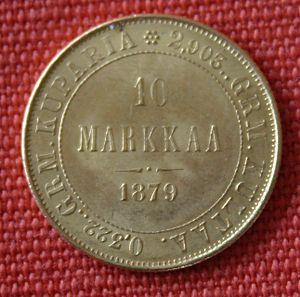
Storfyrstendømmet Finland / Økonomi, næringsliv og sociale forhold / Valutapolitik og bankvæsen
10 Mark guld fra 1879. Storfyrstendømmet benyttede guldstandarden fra 1878 til 1915.
Storfyrstendømmet Finland var forgængeren for det moderne Finland. Det eksisterede i perioden 1809-1917 som en del af det Russiske Kejserrige og havde den russiske zar som storfyrste.